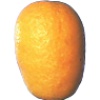
Label: Kumquats 1